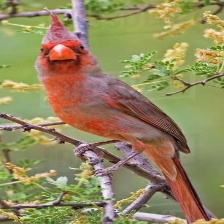
Species: PYRRHULOXIA
Scientific name: CARDINALIS SINUATUS